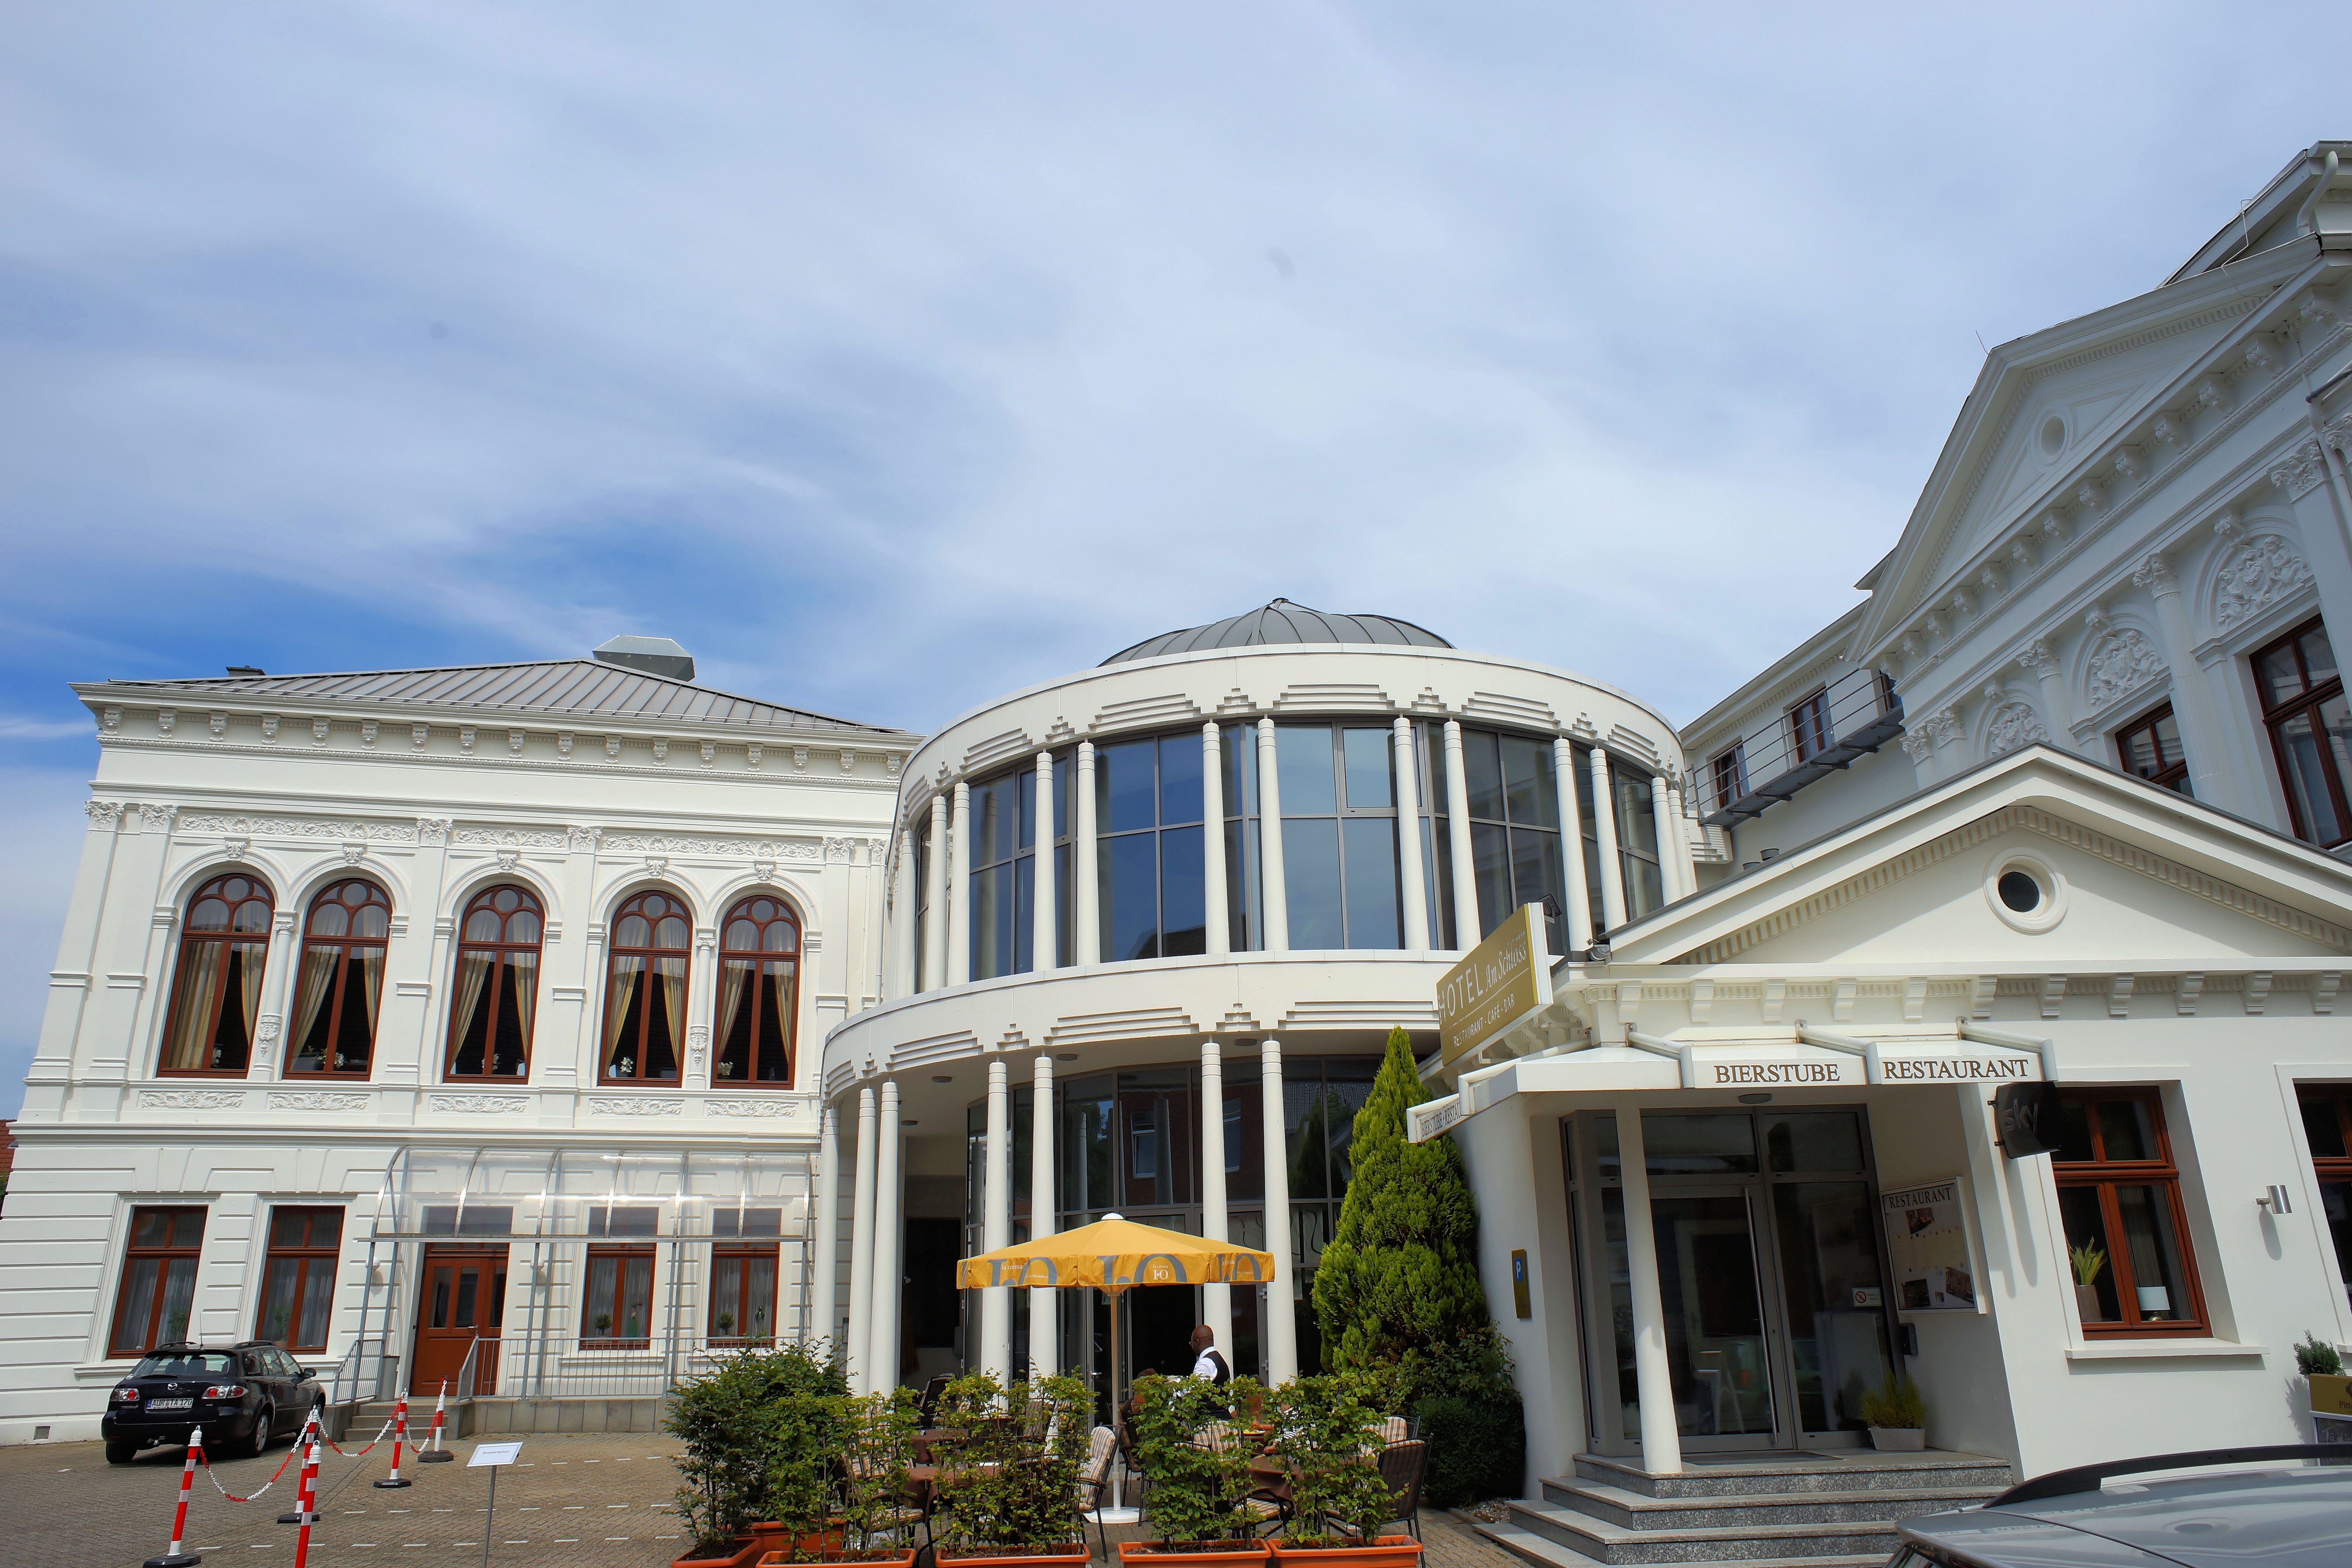
architecture, sky, mansion, house, perspective, building, restaurant, palace, home, facade, property, hotel, dome, estate, interesting, historically, neighbourhood, port city, east frisia, residential area, aurich, roof design